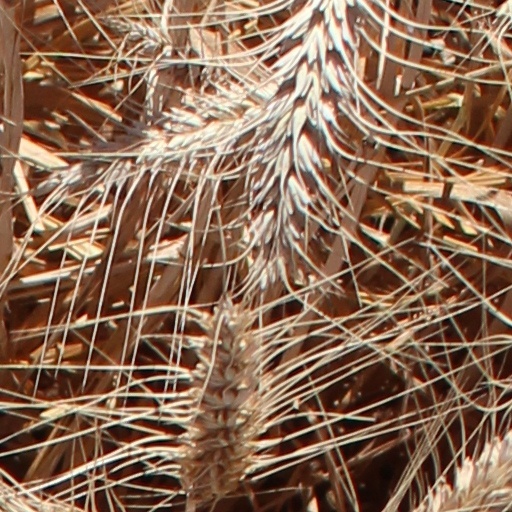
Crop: wheat